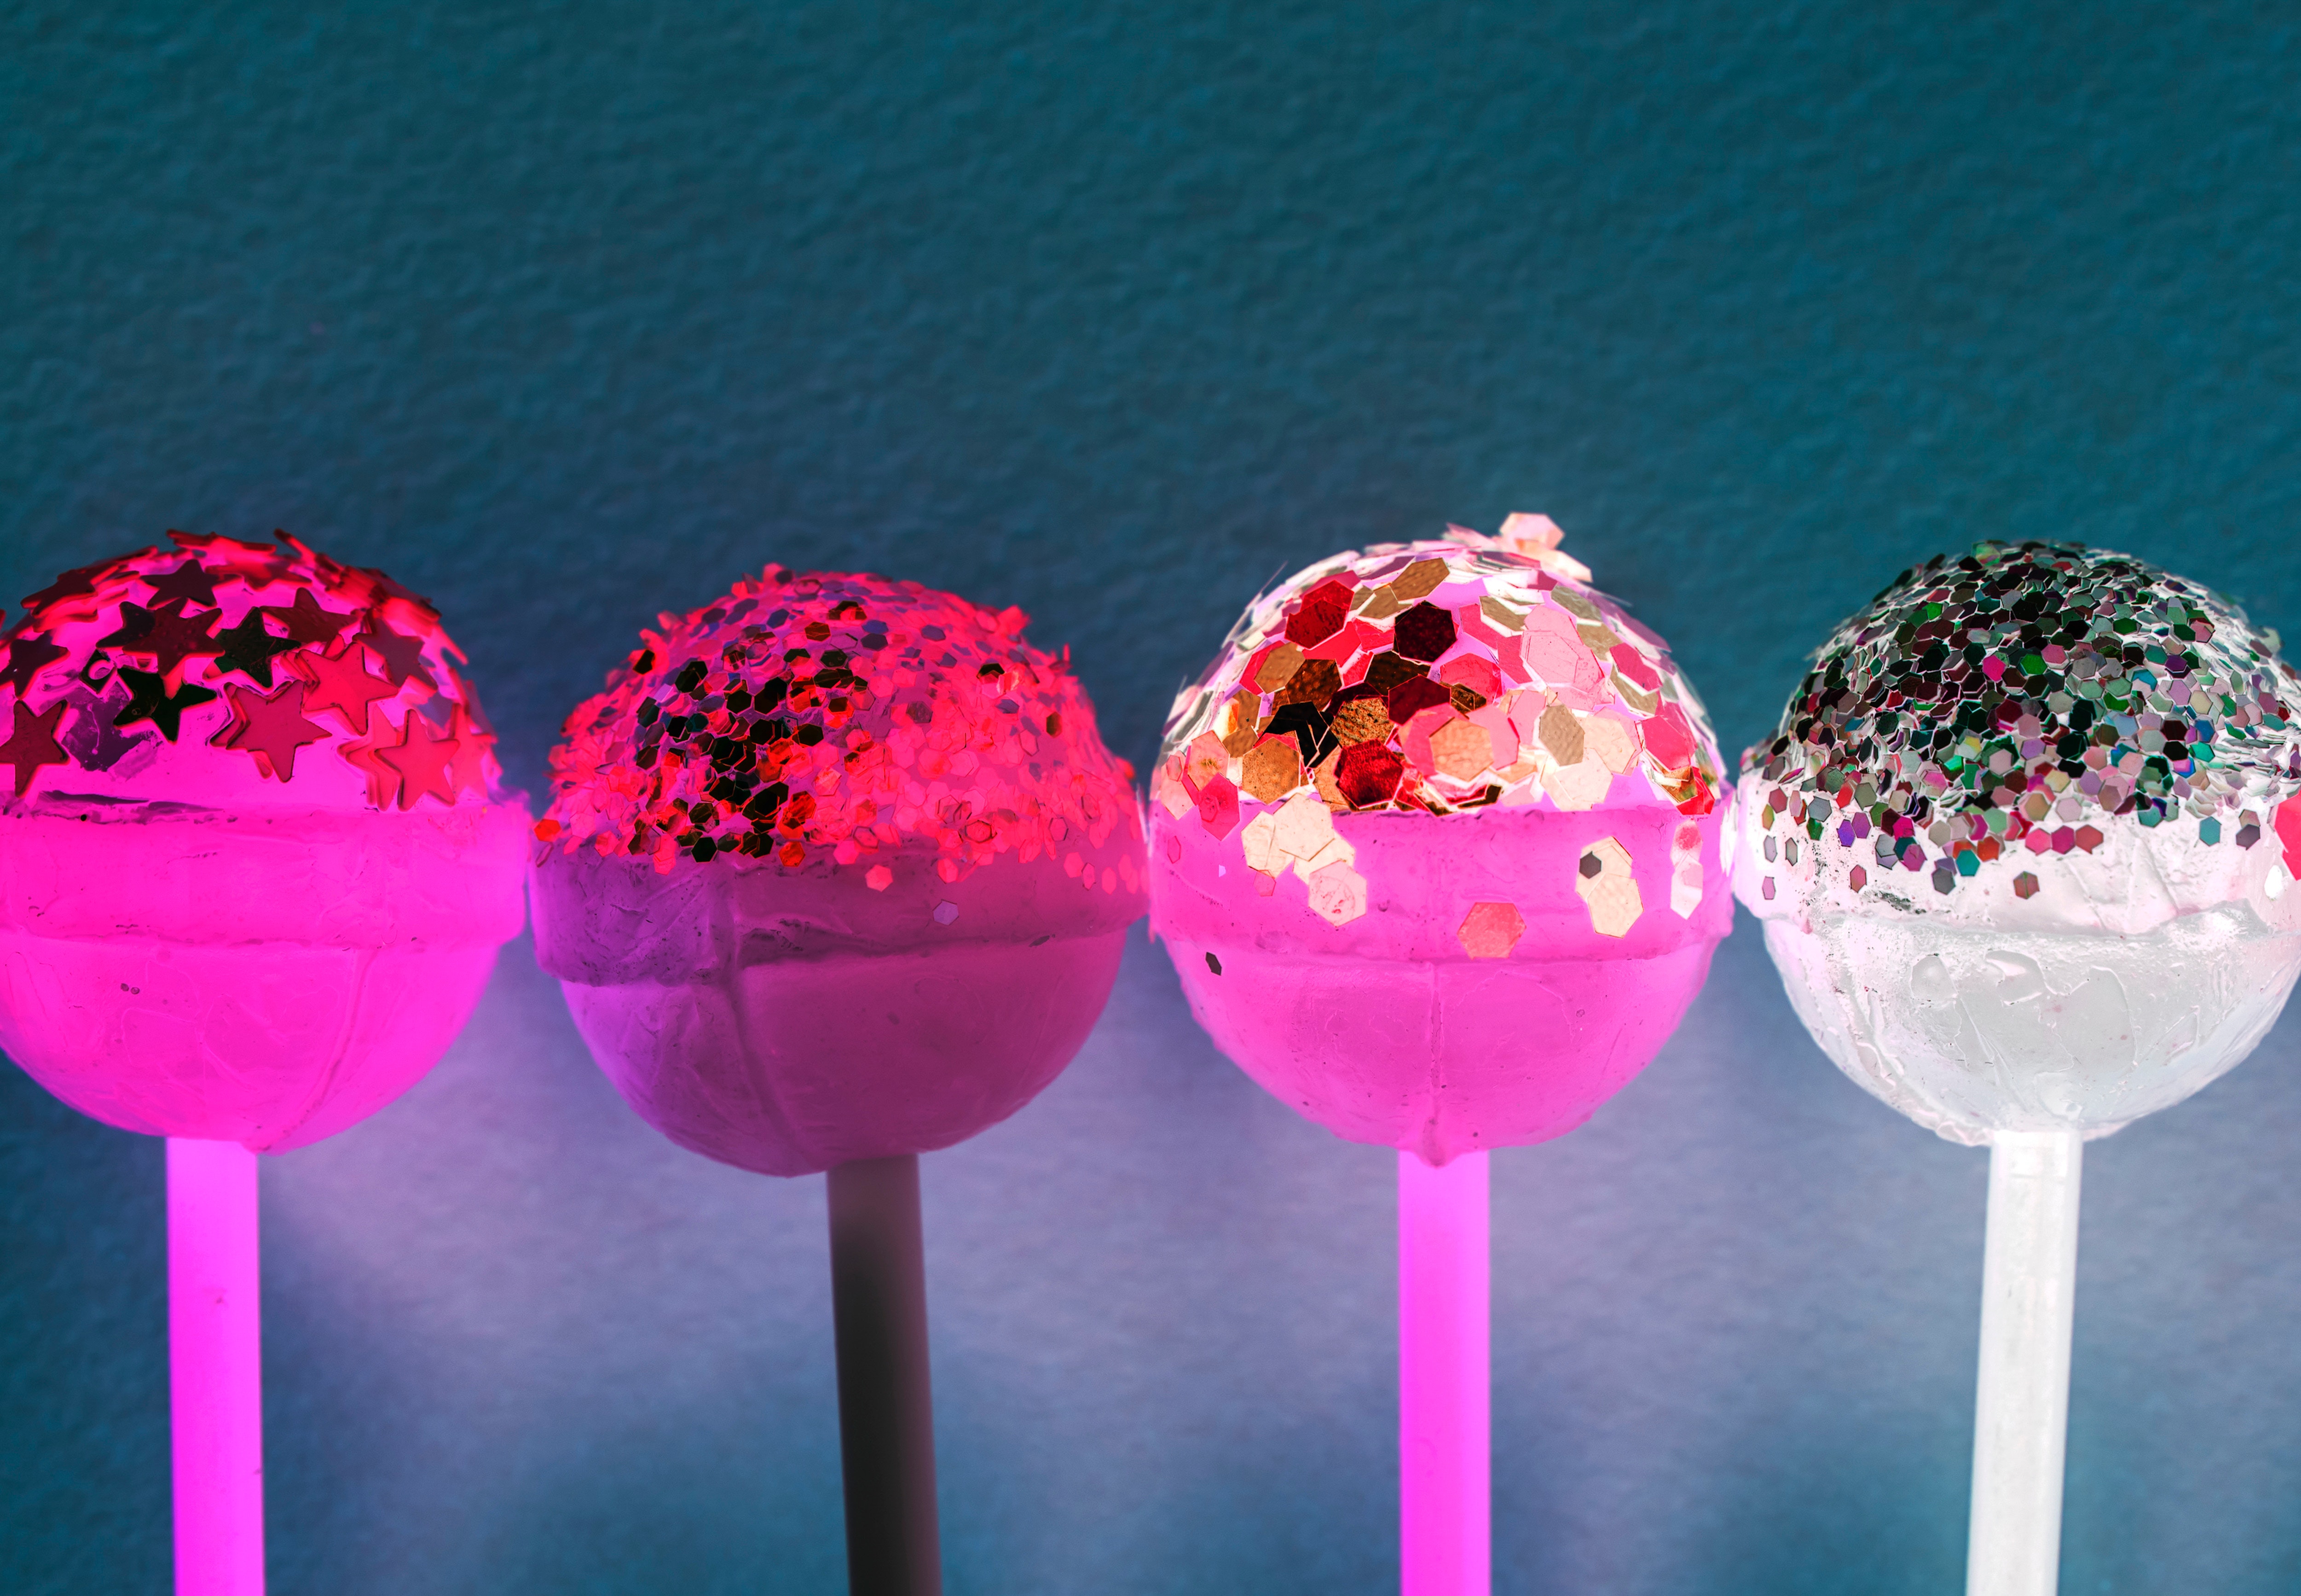
frozen dessert, food, pink, dessert, magenta, sweetness, confectionery, sprinkles, cuisine